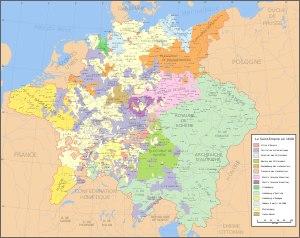
Le Saint-Empire romain est un regroupement politique, aujourd'hui disparu, de terres d’Europe occidentale et centrale au Moyen Âge, dirigé par un souverain arborant le titre d'« empereur des Romains ». Il se considérait, de sa fondation au Xᵉ siècle jusqu'à sa suppression au début du XIXᵉ siècle par Napoléon, comme le continuateur de l’empire d’Occident des Carolingiens et, au-delà, de l’Empire romain. L’adjectif Saint fut rajouté pour sa part sous le règne de Frédéric Barberousse pour légitimer le pouvoir de manière divine.
L’Alsace est une région culturelle et historique de l’est de la France à la frontière avec l'Allemagne et la Suisse. Ses habitants sont appelés les Alsaciens.
Cet article présente l'histoire du cadre territorial qu'est l'Alsace de la fin du XVIIIᵉ siècle, du temps de la Préhistoire à aujourd'hui. Hormis Landau in der Pfalz, non restituée en 1815, toute l'Alsace est aujourd'hui intégrée à la République française au sein des deux départements suivants : le Haut-Rhin et le Bas-Rhin.
Les traités de Westphalie signés le 24 octobre 1648 concluent simultanément deux séries de conflits en Europe :